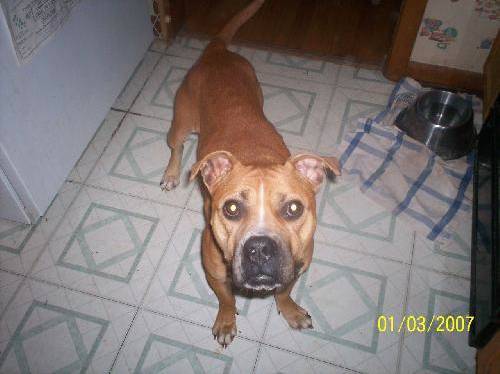
Label: dog